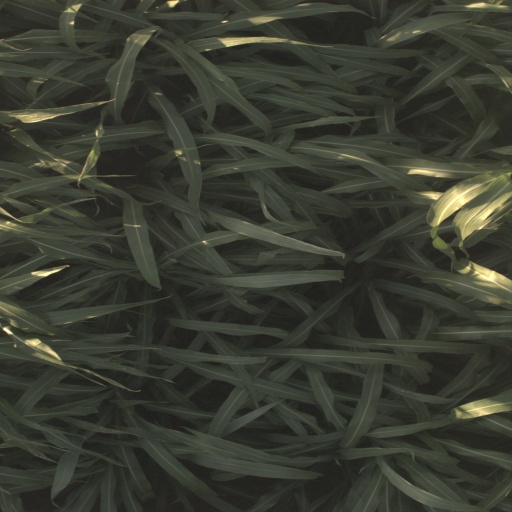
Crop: sorghum